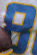
Number: 8